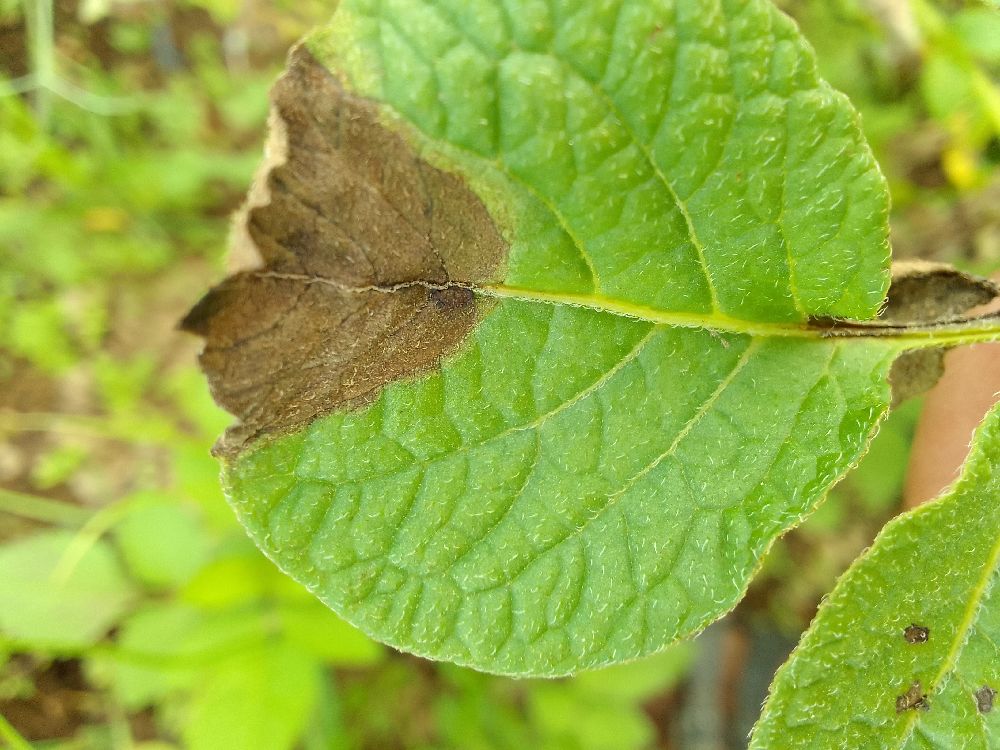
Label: Late blight